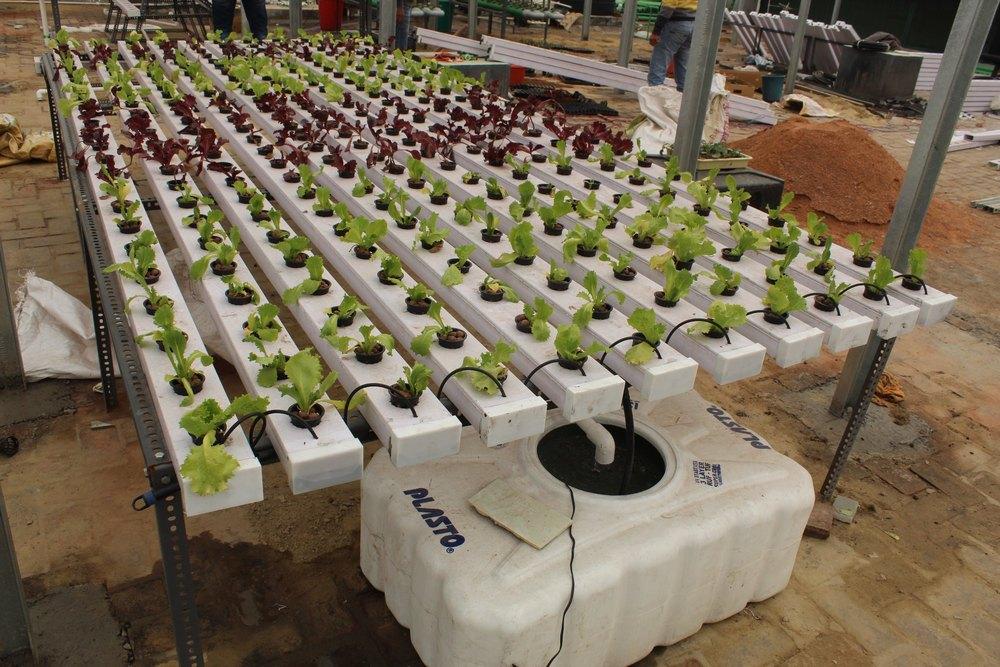
Mkulima anajishughulisha na kilimo cha kupanda vitalu, amevipanda kwa kutumia mfumo wa kisasa wa kilimo unaotumia maji pekee yake, na mimea imeota akisubiria miche yake ikomaee kuweza kuuza.